Buswartehobel

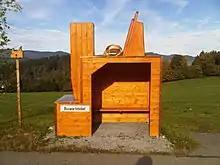
Buswartehobel and Vogelhobel

The Buswartehobel (German for "Bus stop plane" or literally "Bus waiting plane") is a plane-shaped bus shelter in Zachenberg in the Bavarian Forest. It is located at the municipality connection road ("Gemeindeverbindungsstraße") between Zachenberg and Köckersried, a short distance after the end of the village of Zachenberg.